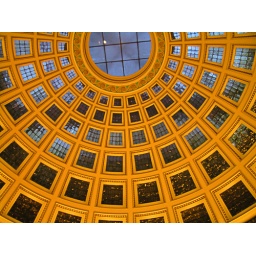
Looking up at the ceiling of the entrance hall to the council building in the market square in Nottingham UK.